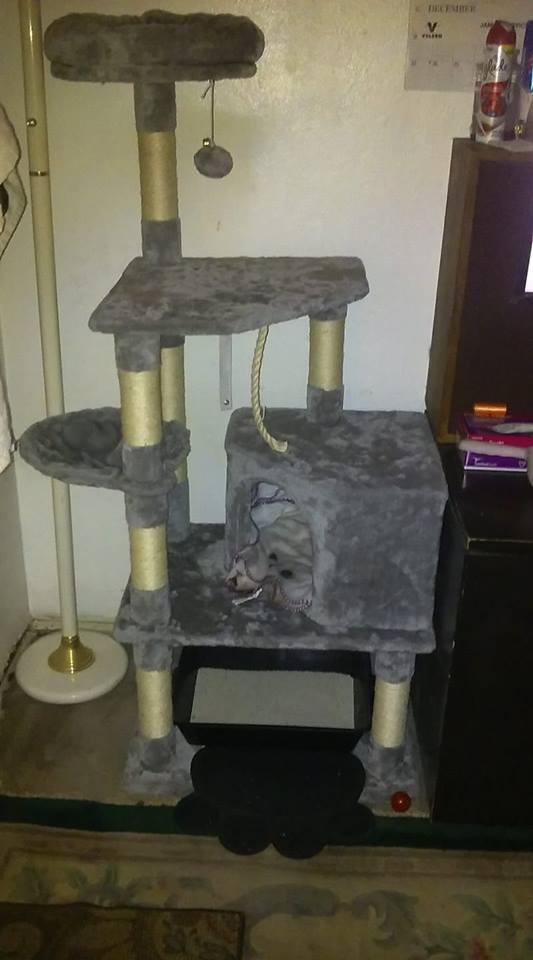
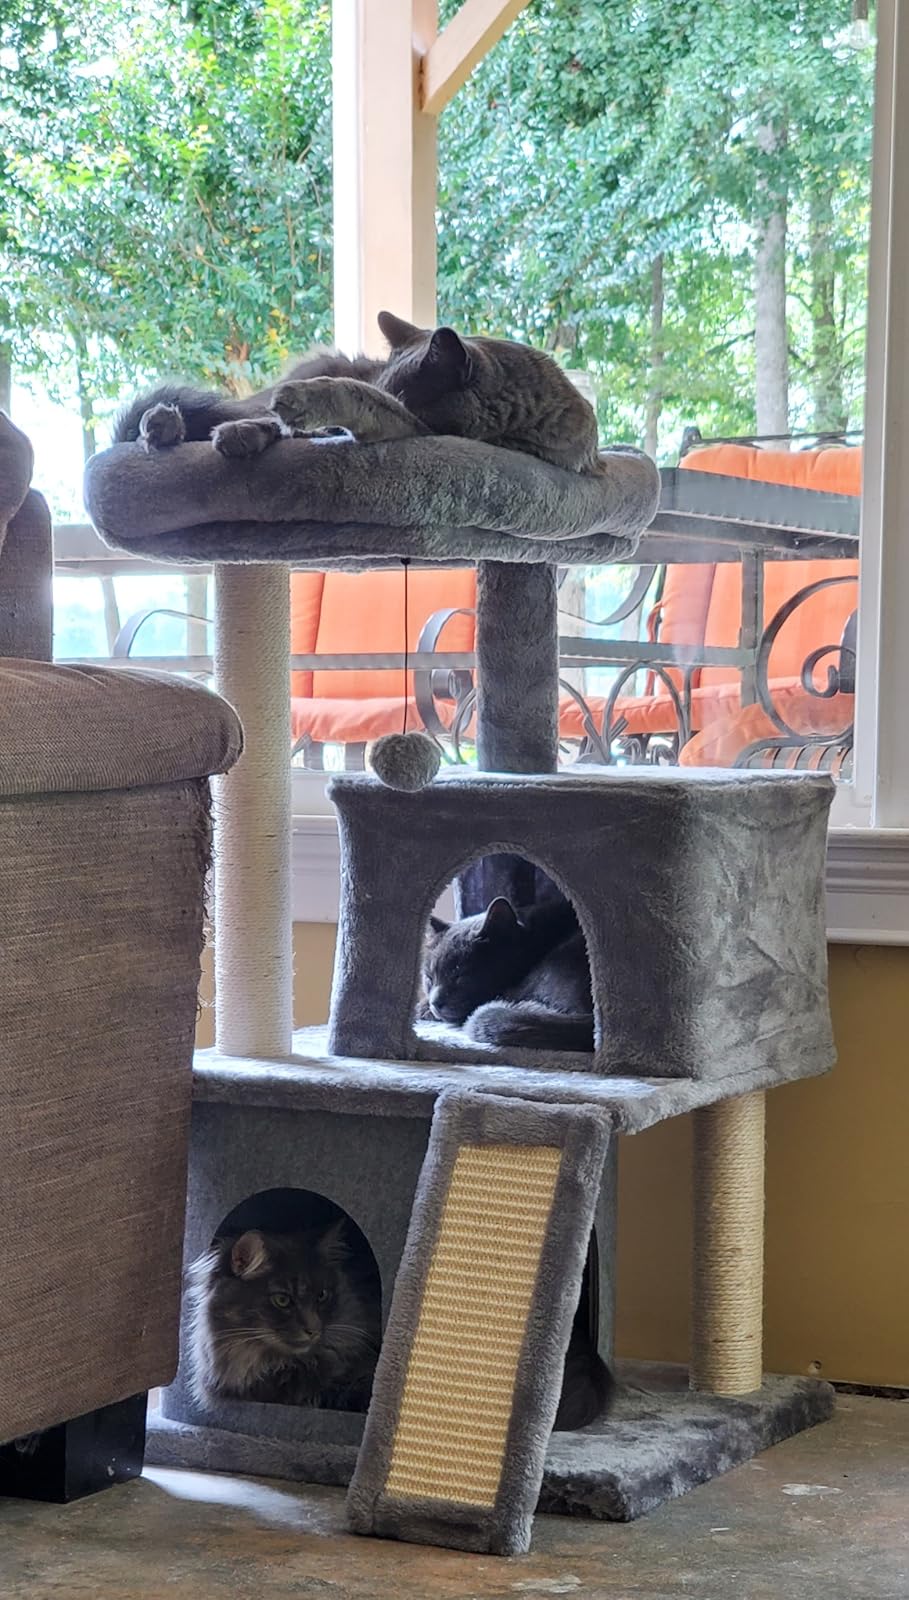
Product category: items_cat tree
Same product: no